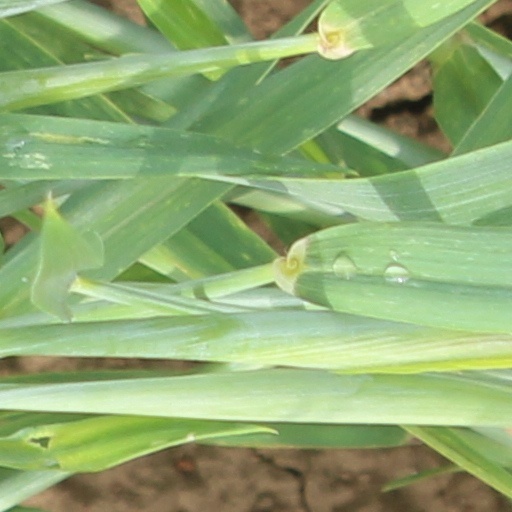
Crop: wheat